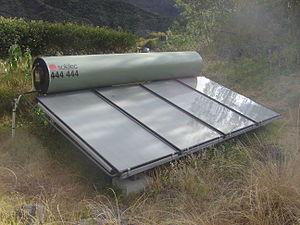
Un capteur solaire thermique est un dispositif conçu pour recueillir l'énergie solaire transmise par rayonnement et la transférer à un fluide caloporteur sous forme de chaleur. Cette énergie thermique peut ensuite être utilisée pour le chauffage de bâtiments, pour la production d'eau chaude sanitaire ou encore dans divers procédés industriels.
Le thermosiphon est un système de circulation des fluides basé sur la dilatation-contraction et la poussée d'Archimède. C'est un système de chauffage dans lequel la circulation de l'eau est assurée par des différences de température.
Le chauffe-eau est un équipement domestique ou industriel servant à chauffer de l'eau à l'aide d'une source d'énergie, qui peut être l'électricité, le gaz, le fioul ou l'énergie solaire. Les chauffe-eau électriques fonctionnent soit avec une résistance chauffante, soit, pour les chauffe-eau thermodynamiques, plus récents, avec une pompe à chaleur.
L'énergie solaire thermique est une forme d'énergie solaire. Elle désigne l'utilisation de l'énergie thermique du rayonnement solaire dans le but d'échauffer un fluide. L'énergie reçue par le fluide peut être ensuite utilisée directement ou indirectement.
Un chauffe-eau solaire est un dispositif de captage de l'énergie solaire destiné à fournir partiellement ou totalement de l'eau chaude sanitaire.
Le chauffage de l'eau est un processus de transfert de chaleur qui utilise une source d'énergie pour chauffer l'eau au-dessus de sa température initiale. Les usages domestiques typiques de l'eau chaude comprennent la cuisine, le nettoyage, la baignade et le chauffage des locaux. Dans l'industrie, l'eau chaude et l'eau chauffée en vapeur ont de nombreux usages.